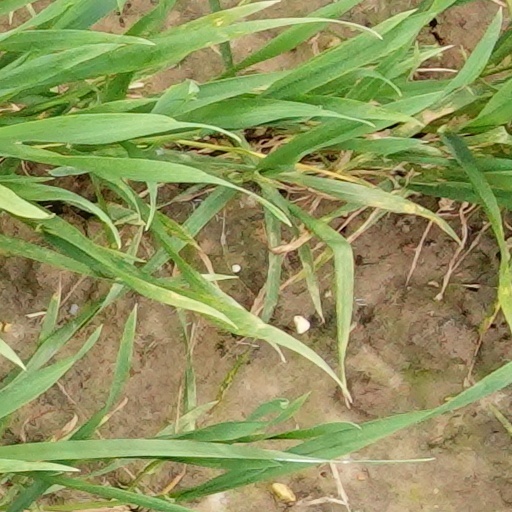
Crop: wheat